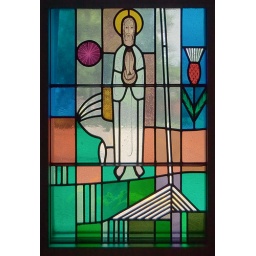
Sainte Marie du Lac Roman Catholic Church, in Ironton, Missouri, USA - stained glass window with Jesus